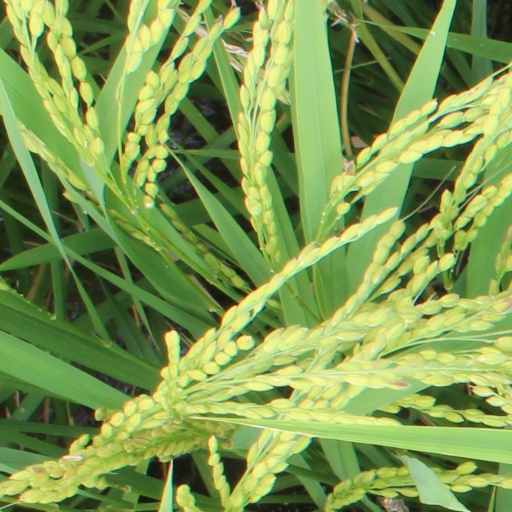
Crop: rice